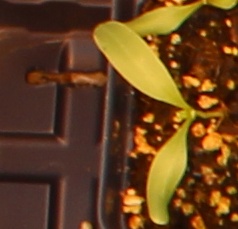
Label: Sugar beet